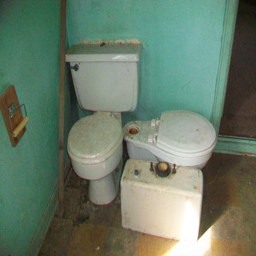
two dirty toilets inside of a bathroom
A very ugly and dirt bathroom with extra toilets.
two toilets in a corner of a room near one another
Two dirty toilets with one that is taken apart.
A restroom with two whit toilets sitting next to each other.